Andrey Gurulyov

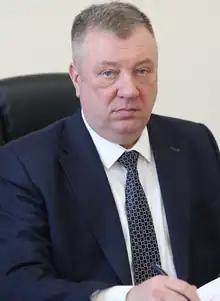
Gurulyov in 2020

Andrey Viktorovich Gurulyov (born 16 October 1967) is a Russian politician and former army officer who is currently a member of the State Duma for the United Russia faction since 21 September 2021, and a former deputy Commander of the Southern Military District of the Russian military from 2016 to 2017.